Understanding Sexuality, Gender, and Allyship

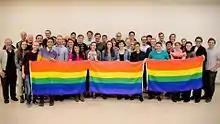
USGA participants in 2017

The group released an "It Gets Better" video in March 2012 that received press coverage. A student panel of USGA leaders held on BYU campus soon after in April by the sociology department also received press coverage as well as complaints to the university from a conservative political group.